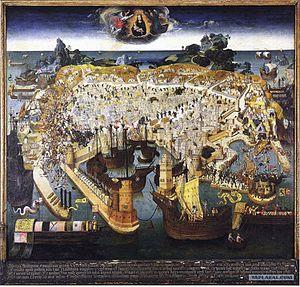
Le Maître du Cardinal de Bourbon est un maître anonyme enlumineur actif en France entre 1470 et 1500. Son nom a été inspiré par le manuscrit évoquant la vie et les miracles de saint Louis enluminé à l'attention de Charles II de Bourbon, cardinal et archevêque de Lyon. Sa carrière reste très mal connue et repose en grande partie sur des hypothèses. D'origine flamande, il est formé dans l'orbite du groupe du Maître de Marguerite d'York dans la région de Bruges. Peut-être passé par Rouen dans les années 1470, il est installé à Paris à partir des années 1480, où il enlumine un grand nombre de manuscrits destinés à des proches du roi Louis XI. Il a été proposé de l'identifier à Guérard Louf, peintre et sculpteur d'Utrecht installé à Rouen, mais cette identification a depuis été remise en cause.